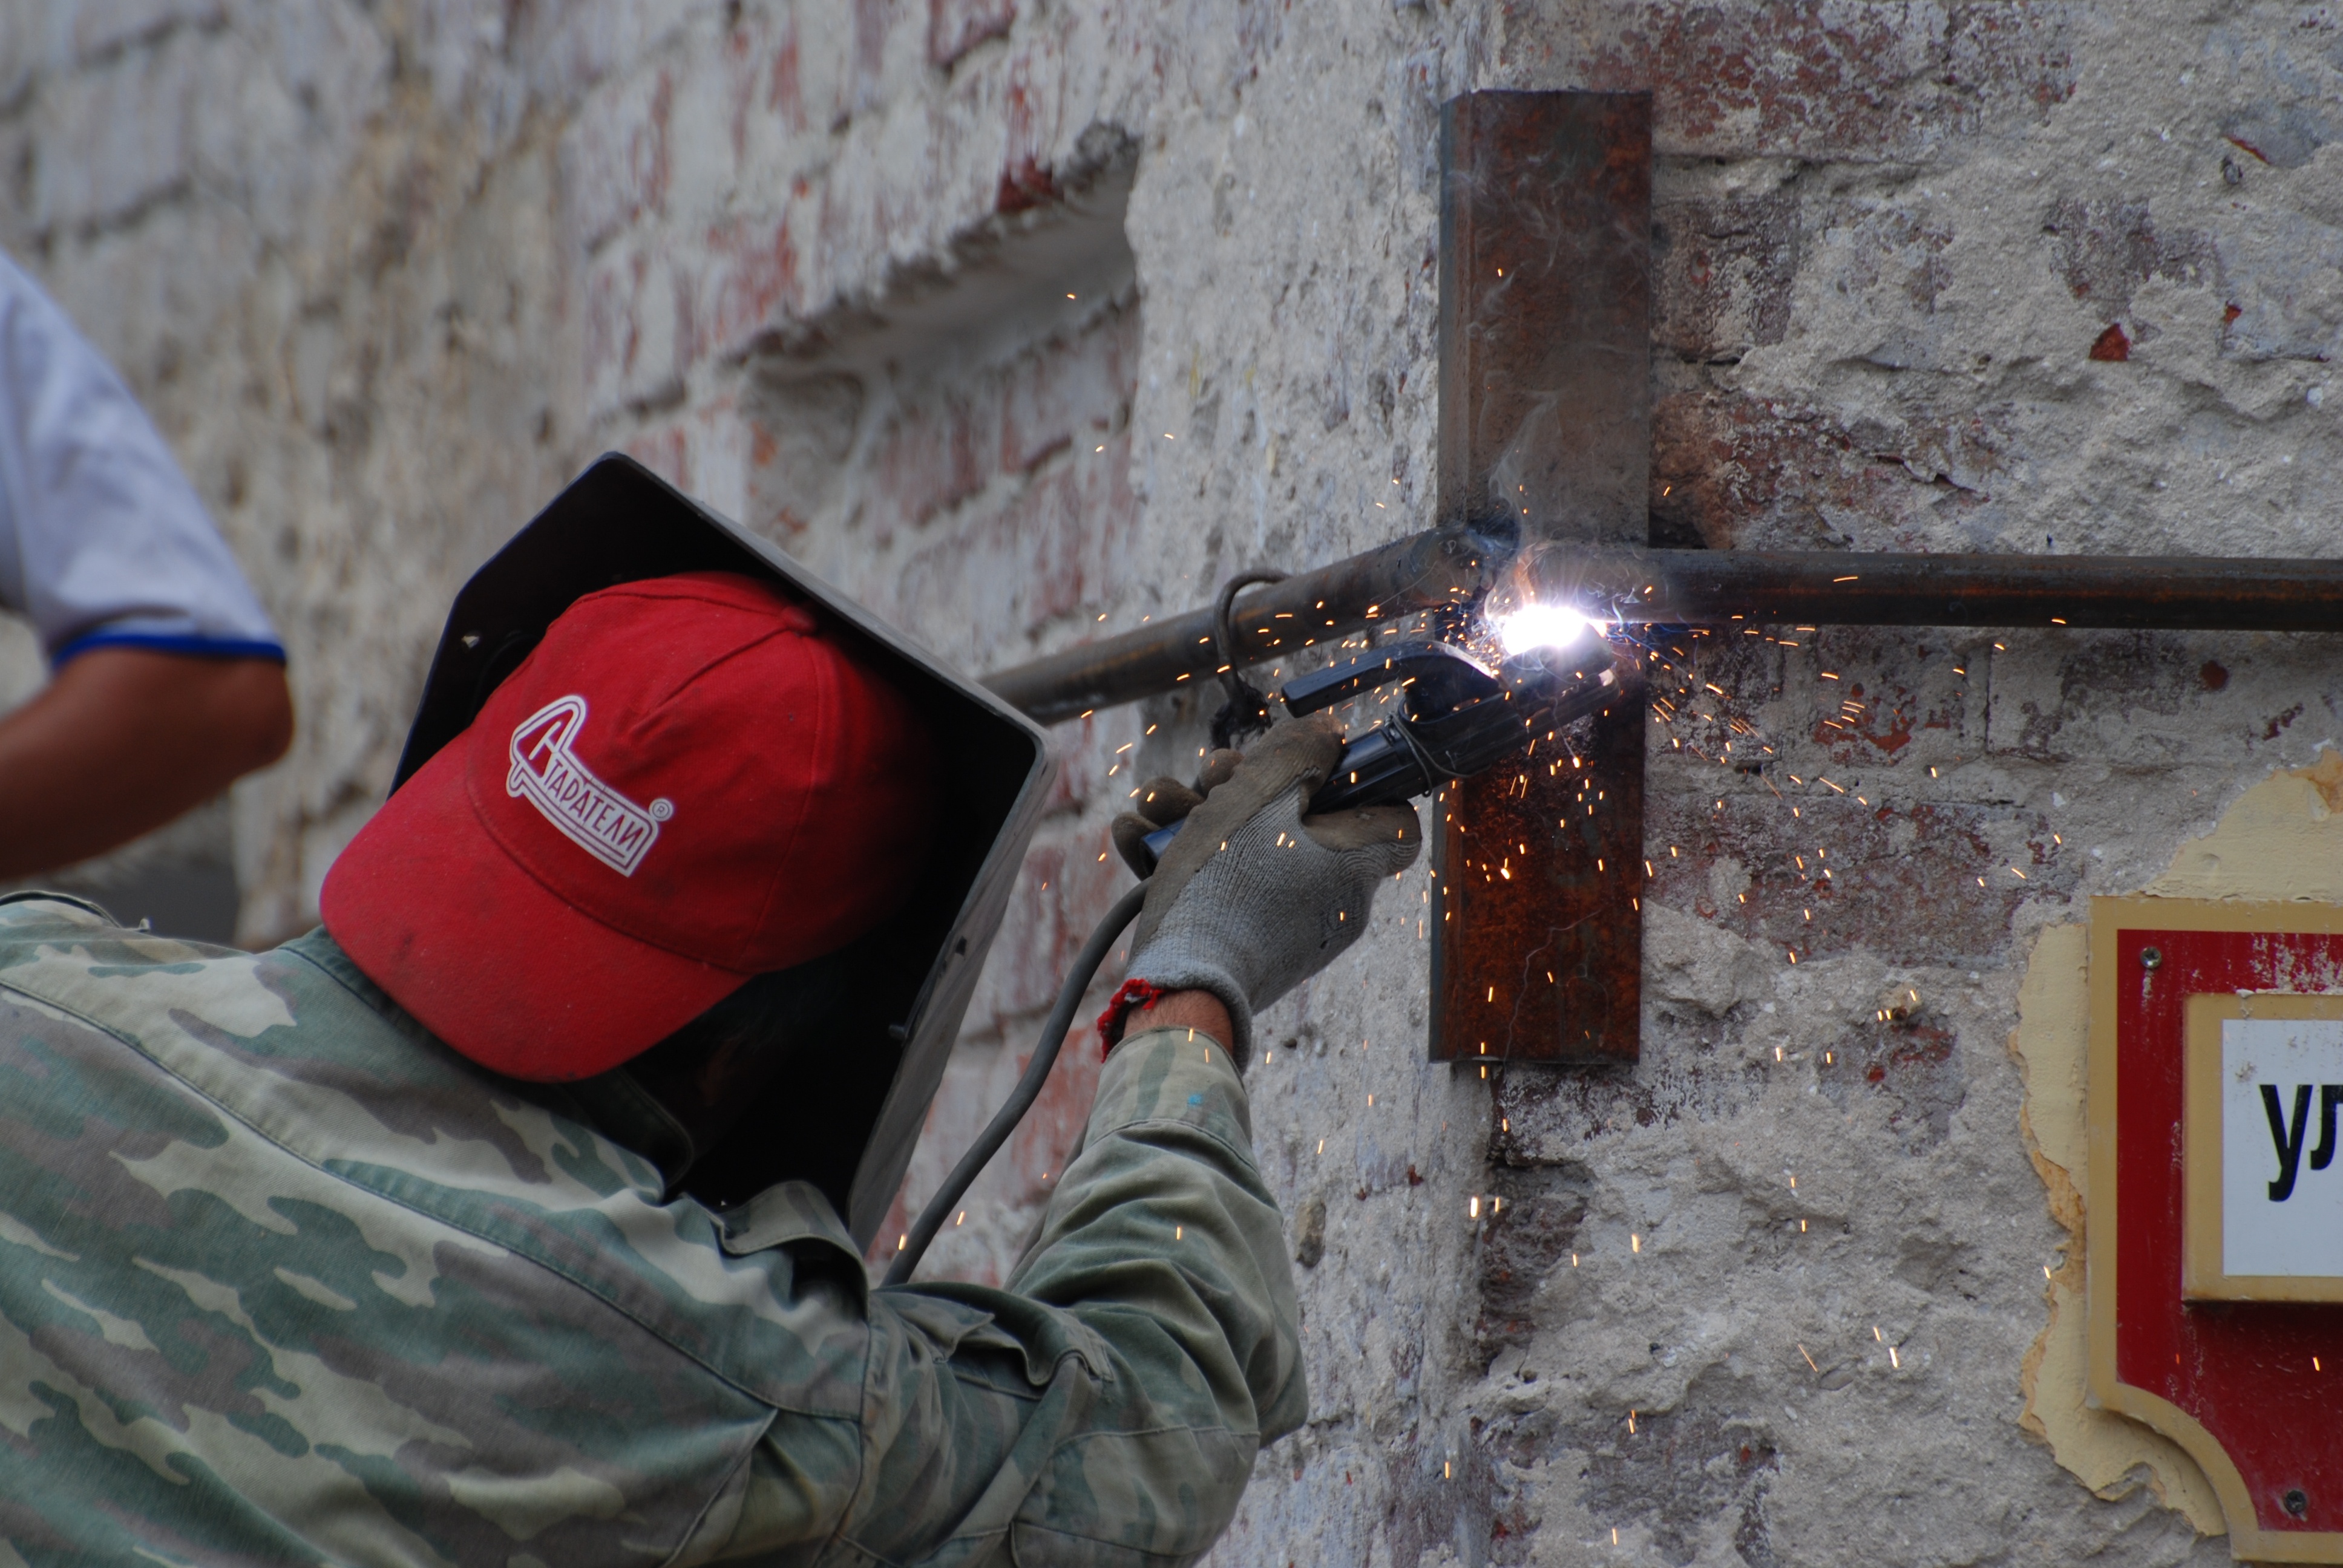
people, street, city, nikon, candid, nikkor, russia, d80, 70300mm, nikond80, 70300mmf4556gvr, yaroslavl, firearm